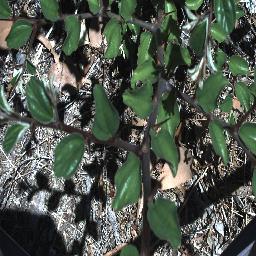
Label: chinee_apple